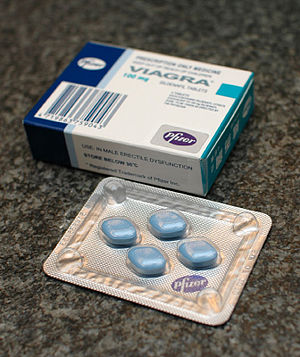
Sildenafil
En pakke med Viagra®-tabletter.
Sildenafil er et aktivt stof, der findes i lægemidlet Viagra® udviklet af medicinalvirksomheden Pfizer. Sildenafil anvendes til bekæmpelse af erektil dysfunktion. Pfizer har haft patent på sildenafil og anvendt stoffet i Viagra siden 1998. I 2013 udløbs Pfizers patent i Europa, hvilket har betydet markedsføring af en række lovlige generiske potenspiller med samme funktion som Viagra.